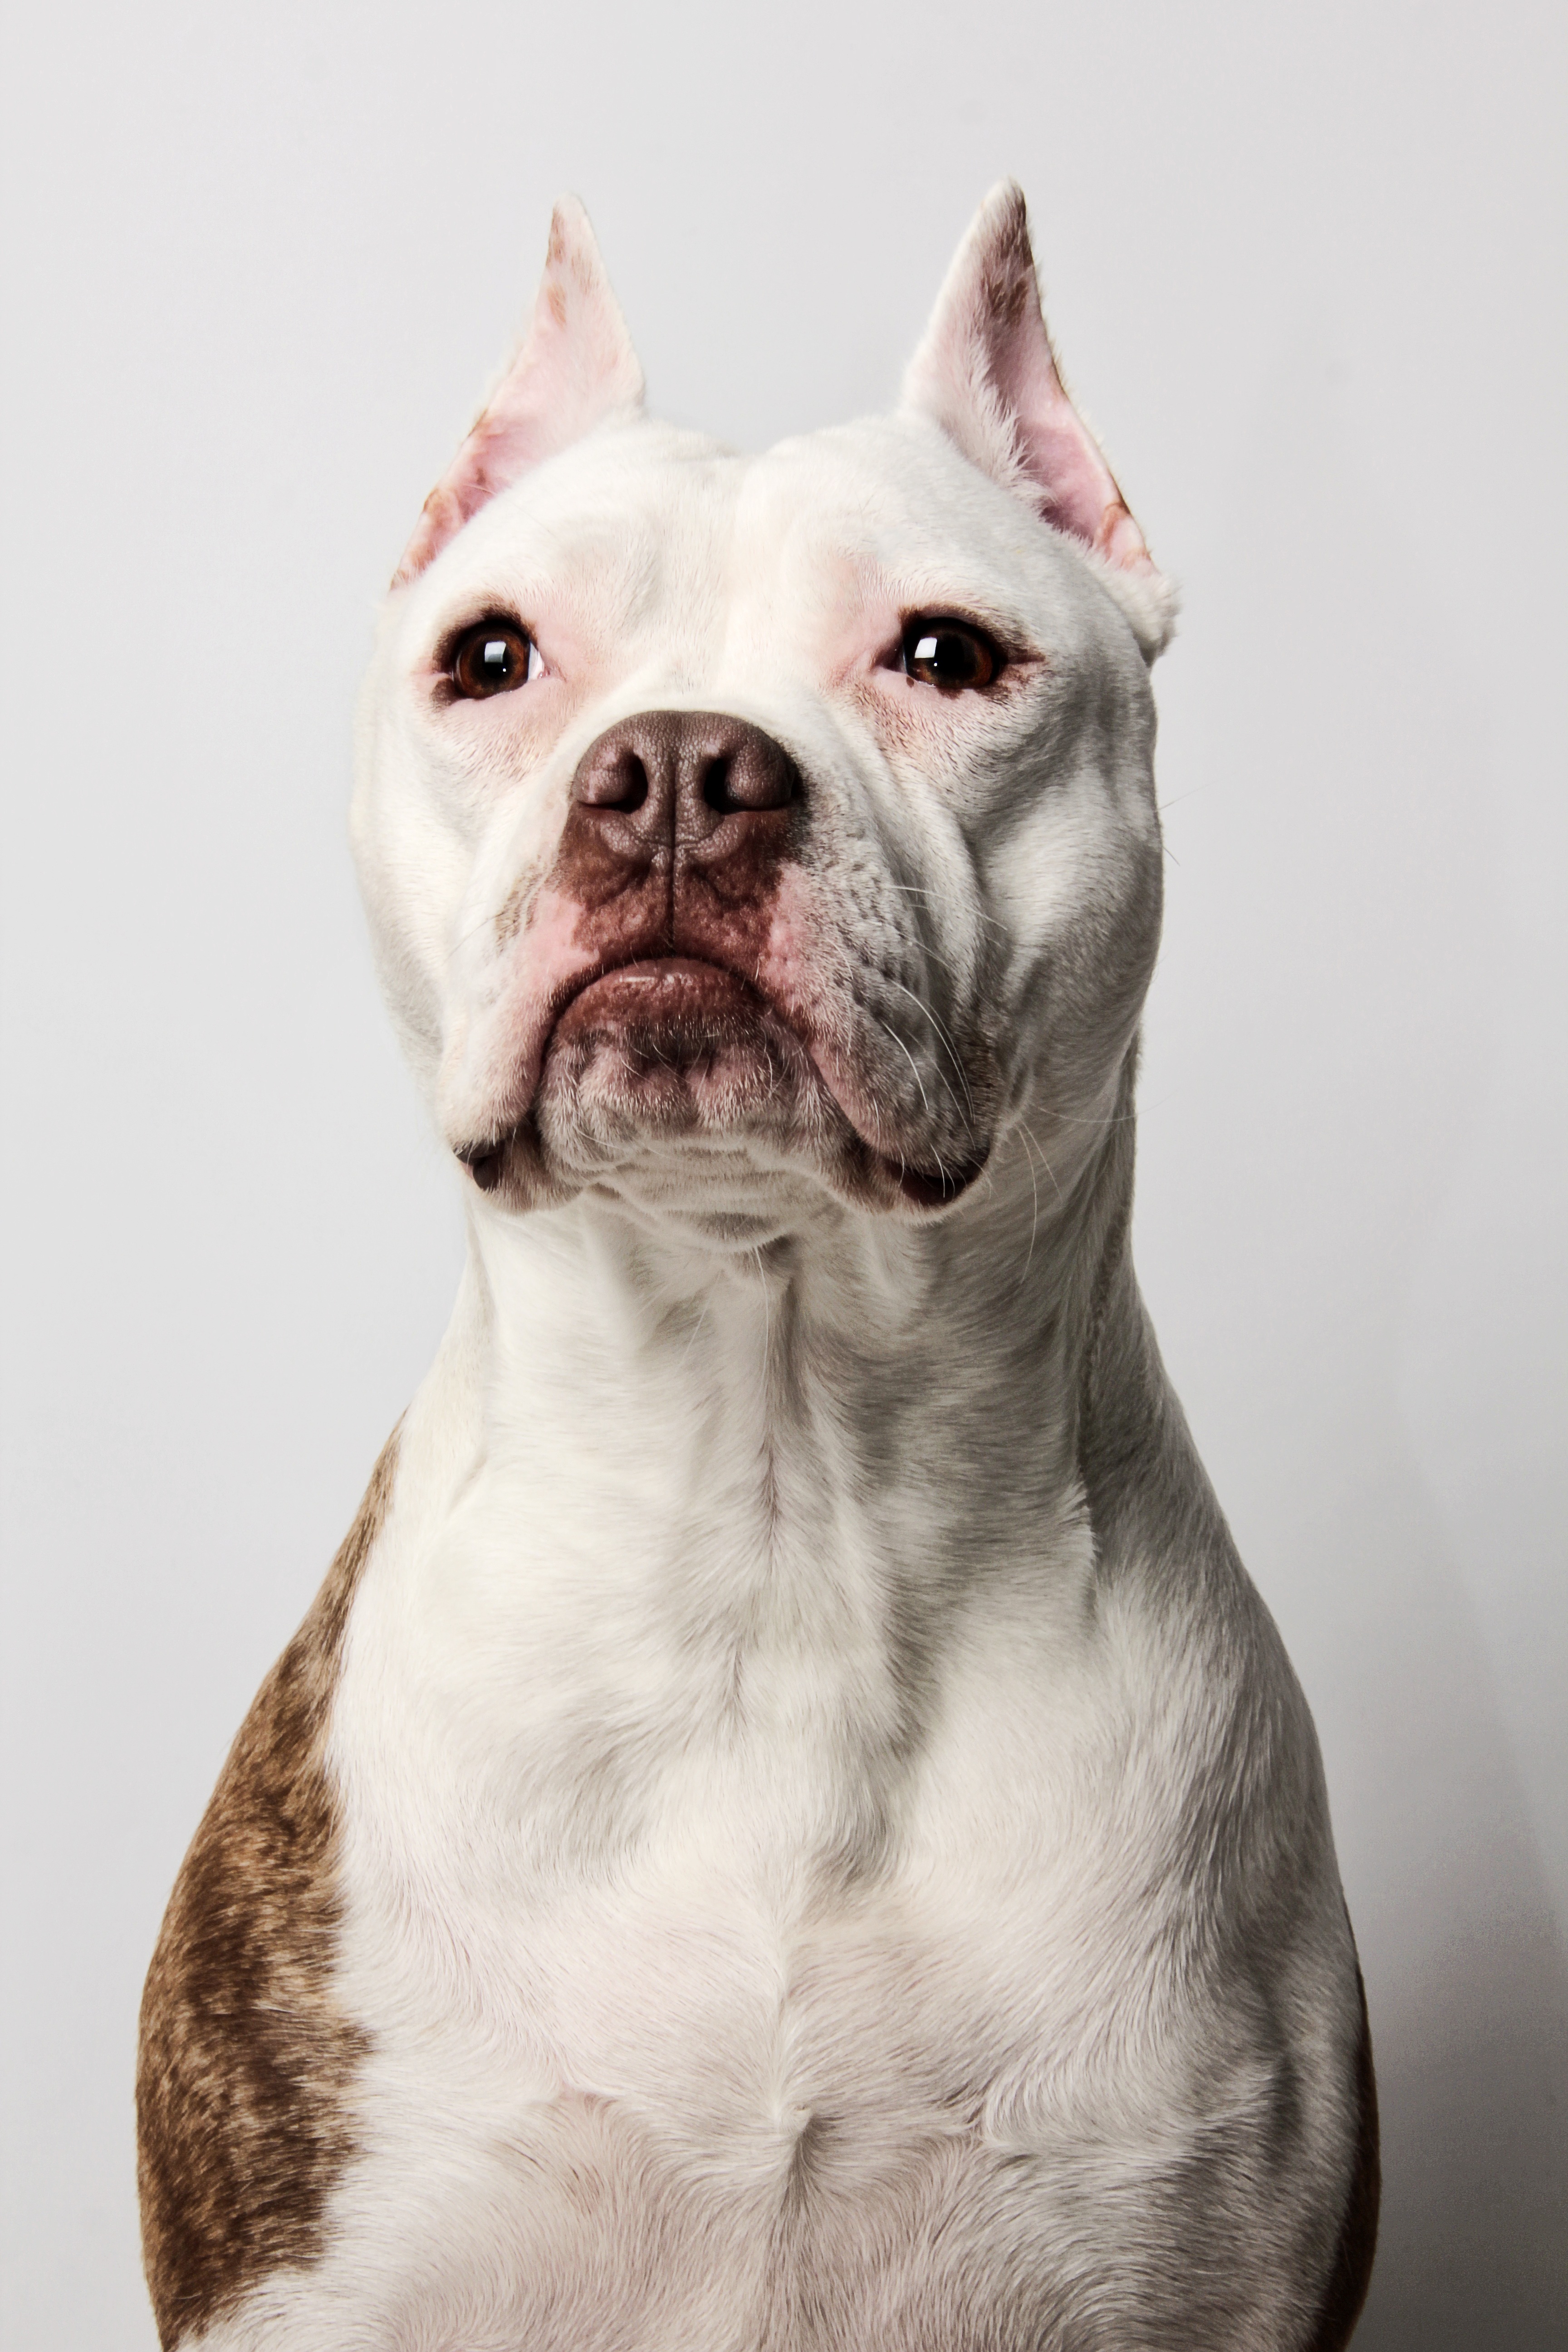
puppy, dog, animal, canine, pet, mammal, bulldog, race, animals, look, vertebrate, beautiful, dog breed, pitbull, serious, bitch, bella, profile dog, seriousness, old english bulldog, dog like mammal, olde english bulldogge, toy bulldog, british bulldogs, white english bulldog, american bulldog